Giuseppe Mazzini

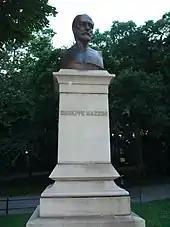
Bust of Mazzini by Giovanni Turini in Central Park

An Italian nationalist, Mazzini was a fervent advocate of republicanism and envisioned a united, free and independent Italy. Unlike his contemporary Giuseppe Garibaldi, who was also a republican, Mazzini refused to swear an oath of allegiance to the House of Savoy until after the Capture of Rome. He and his followers were sensitive to the question of social justice, starting a dialogue with socialism, and Mazzini in particular finding many affinities with the Saint-Simonians. At the same time, Mazzini was vigorously opposed to Marxism, which for him was "a dreadful perversion of utilitarianism because of its insistence on class interests, especially class struggle, a conflictual vision that could not harmonize with Mazzini's unitarianism". Mazzini also rejected the classical liberal principles of the Age of Enlightenment based on the doctrine of individualism, which he criticized as "presupposing either metaphysical materialism or political atheism". In the first volume of Carl Landauer's "European Socialism", Mazzini is mentioned alongside Garibaldi as outstanding "Italian revolutionaries". Albert Charles Brouse argued that "socialism is found in its entirety in the doctrine of Mazzini", his republicanism being both "democratic and social".